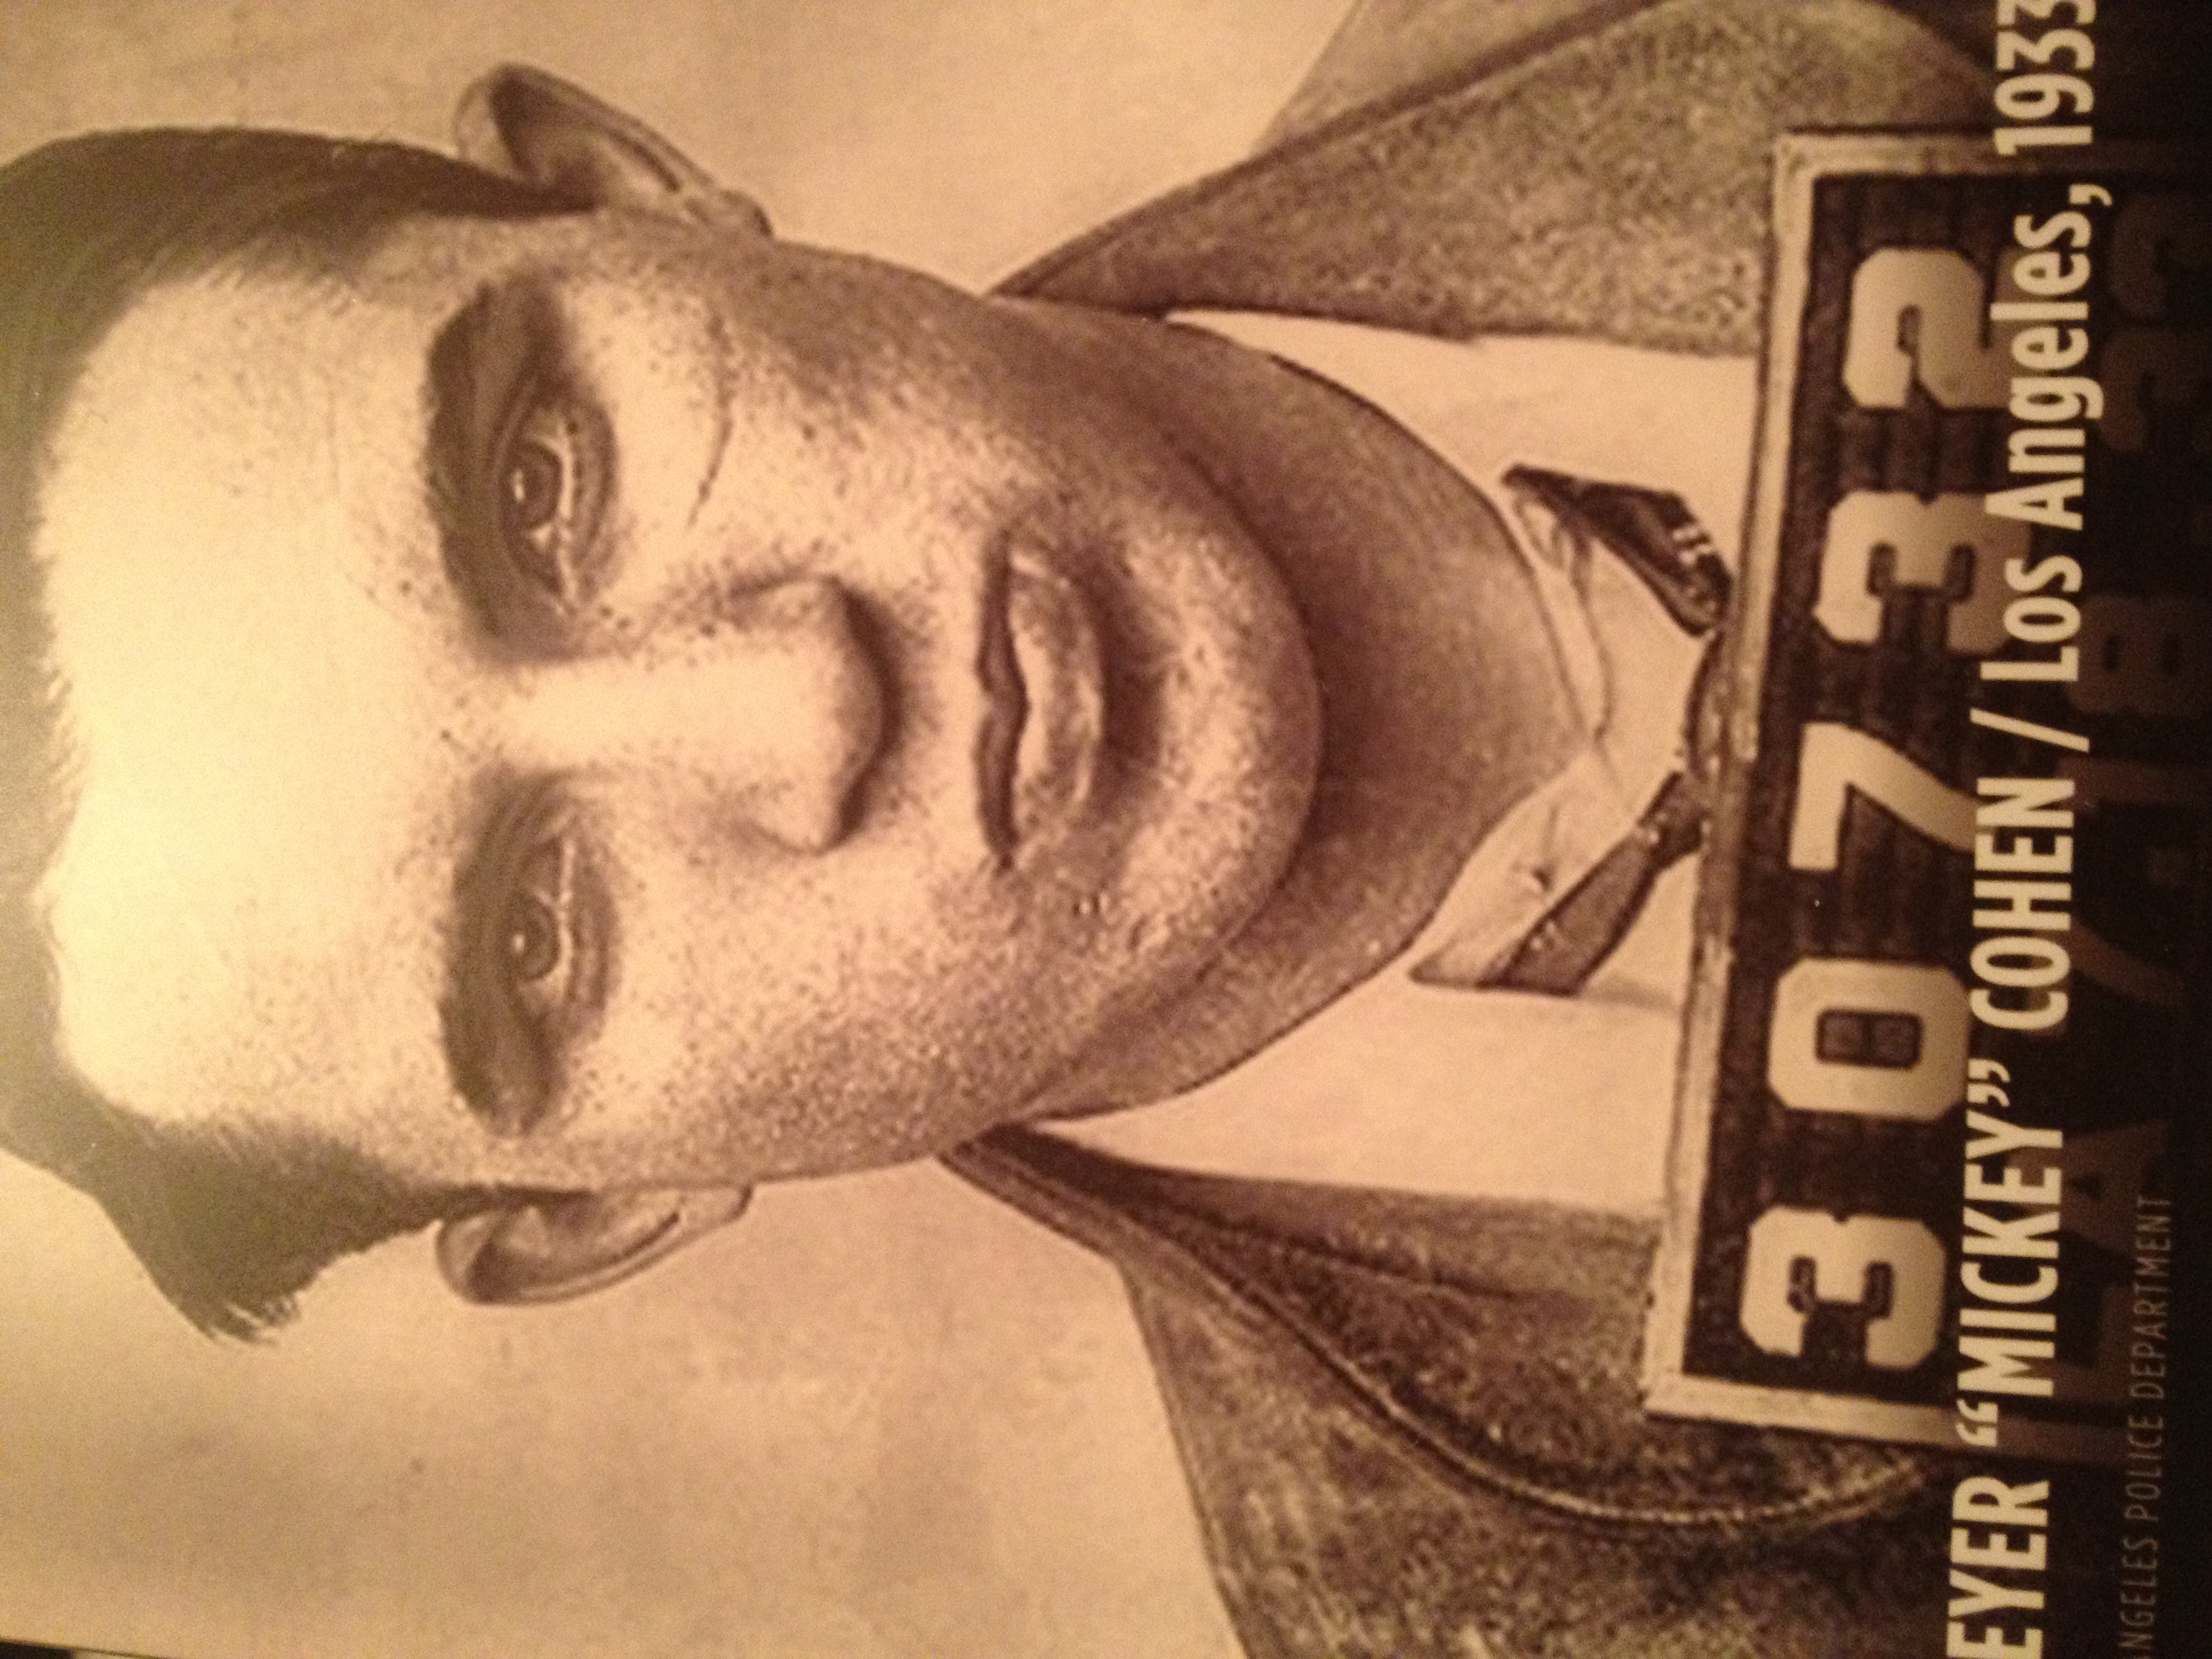
person, military officer